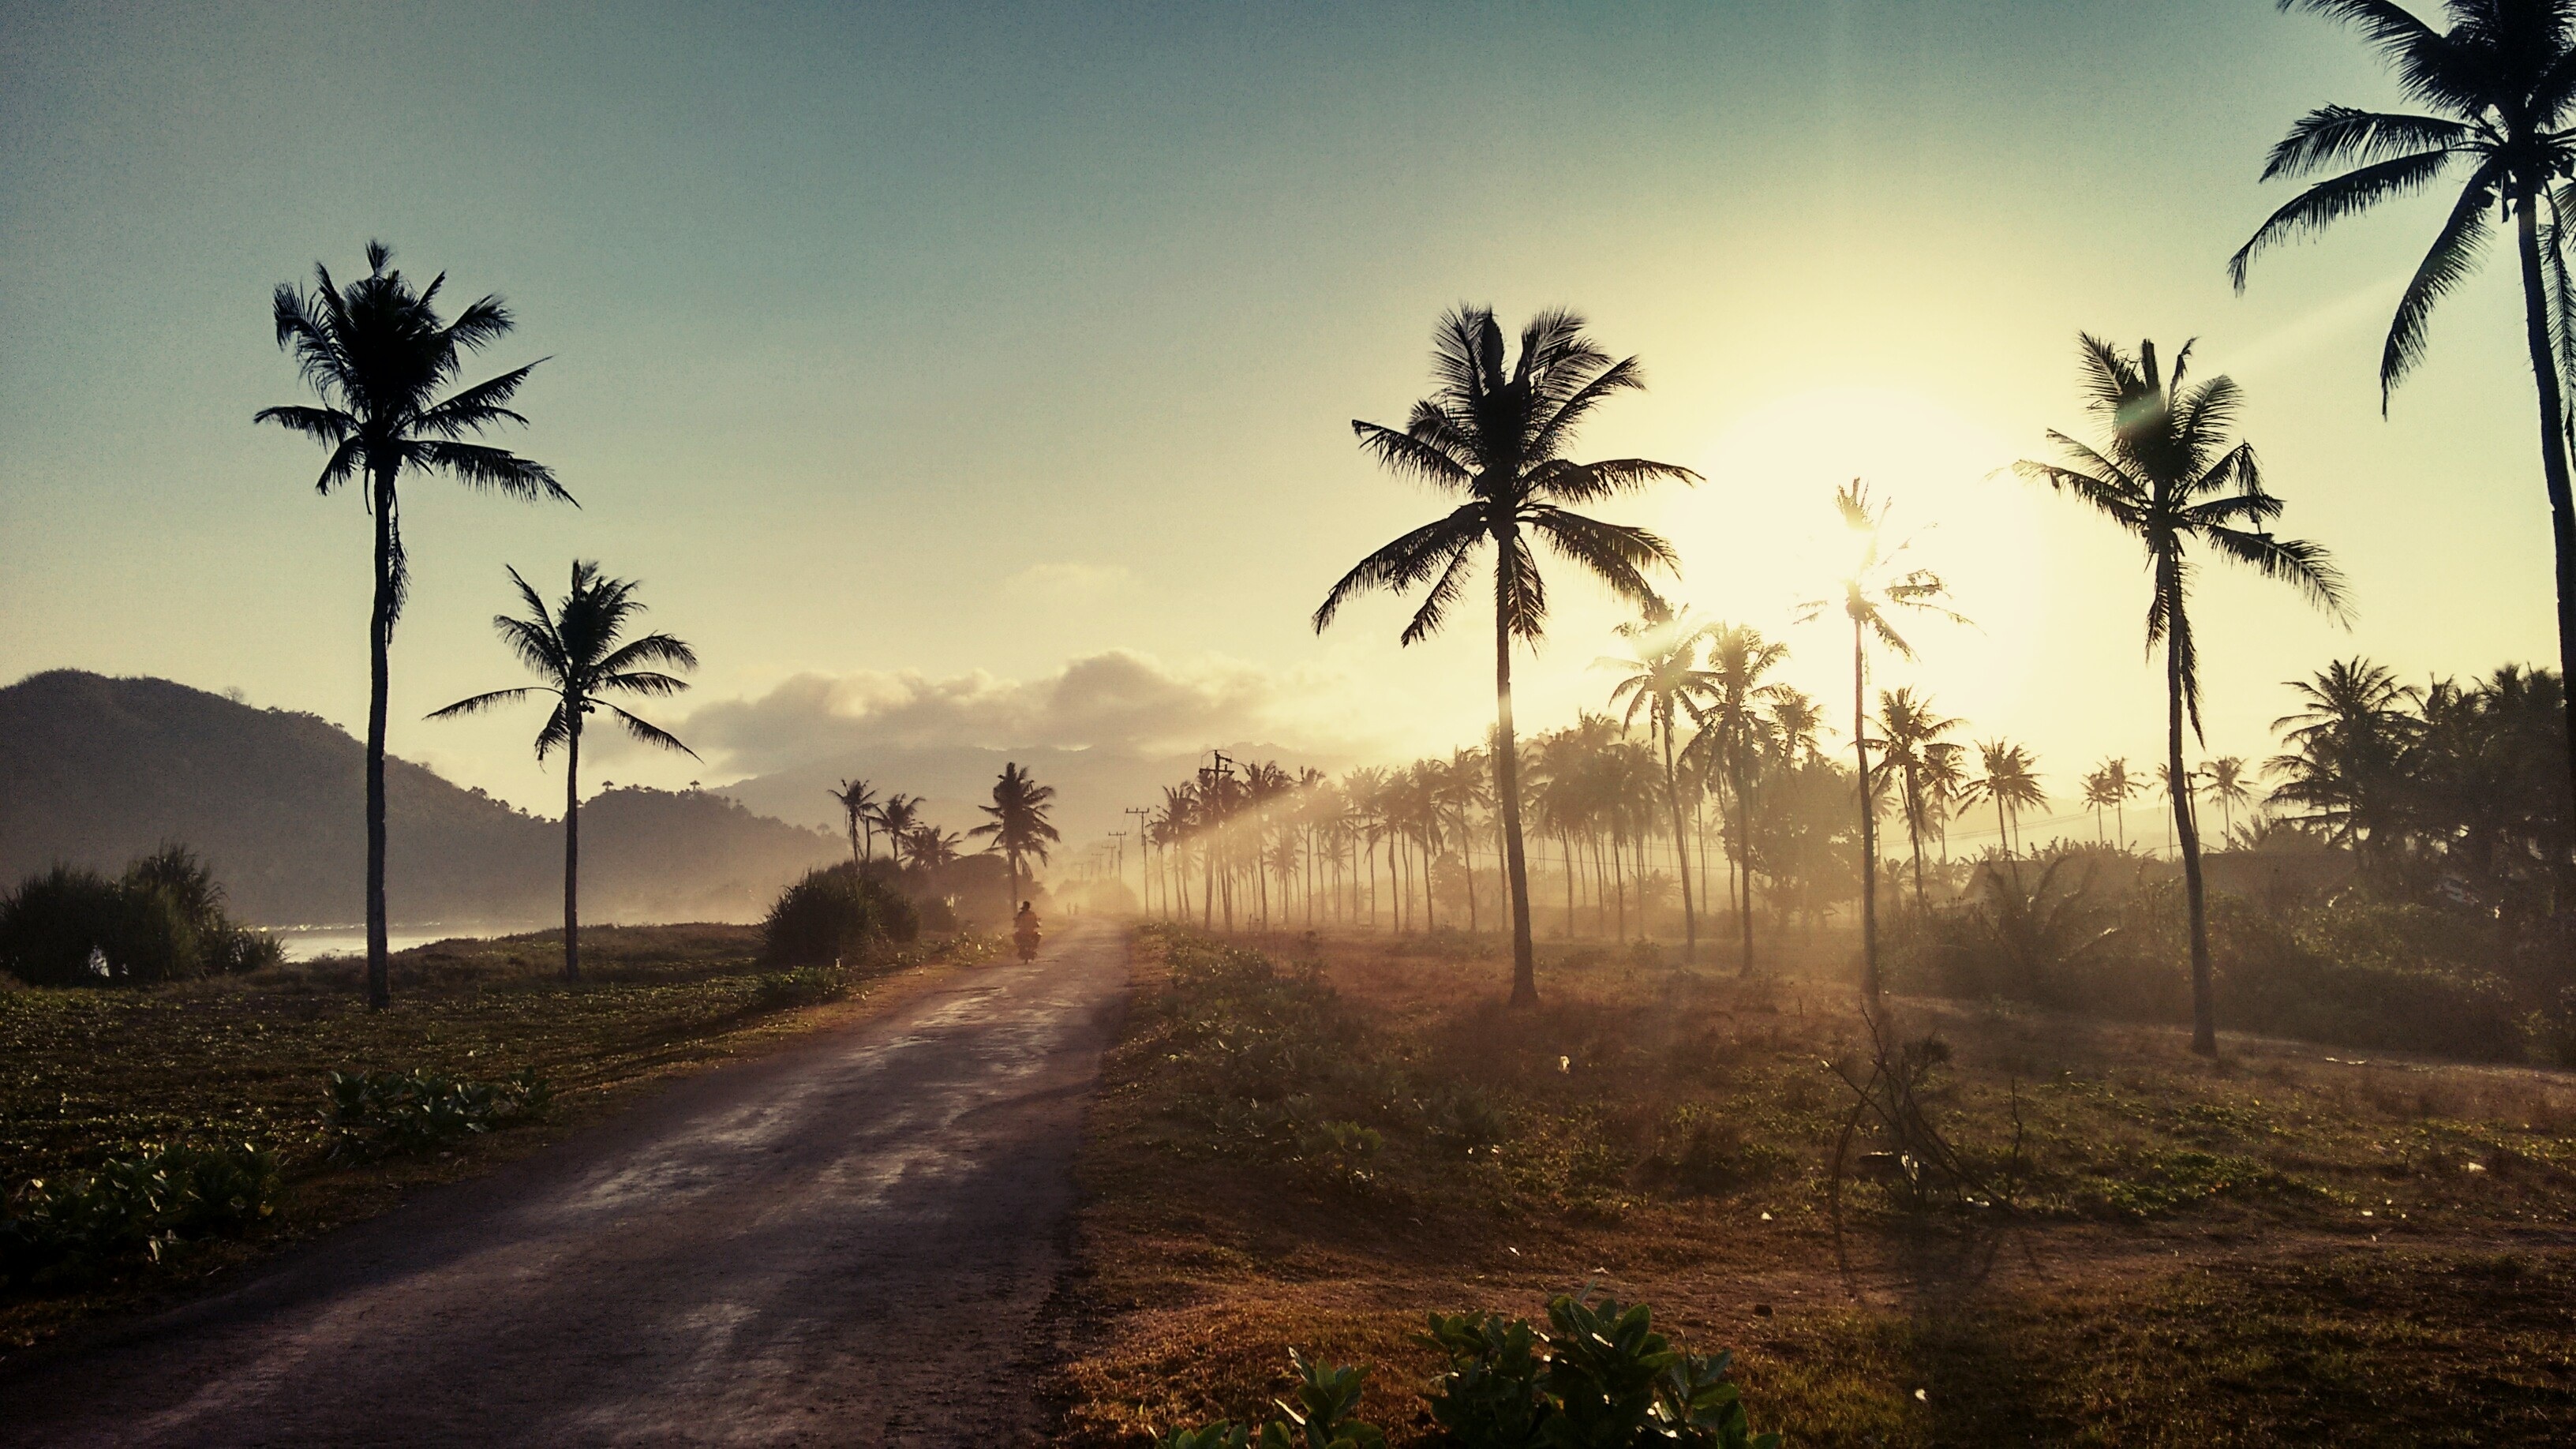
landscape, tree, nature, forest, path, outdoor, horizon, light, cloud, plant, sky, sun, fog, sunrise, sunset, mist, field, sunlight, morning, dawn, dusk, evening, darkness, savanna, roadway, palm trees, rural area, atmospheric phenomenon, woody plant, arecales